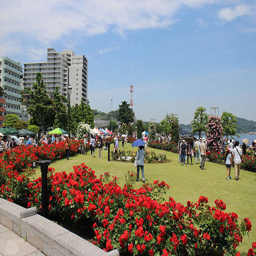
a garden facing a city